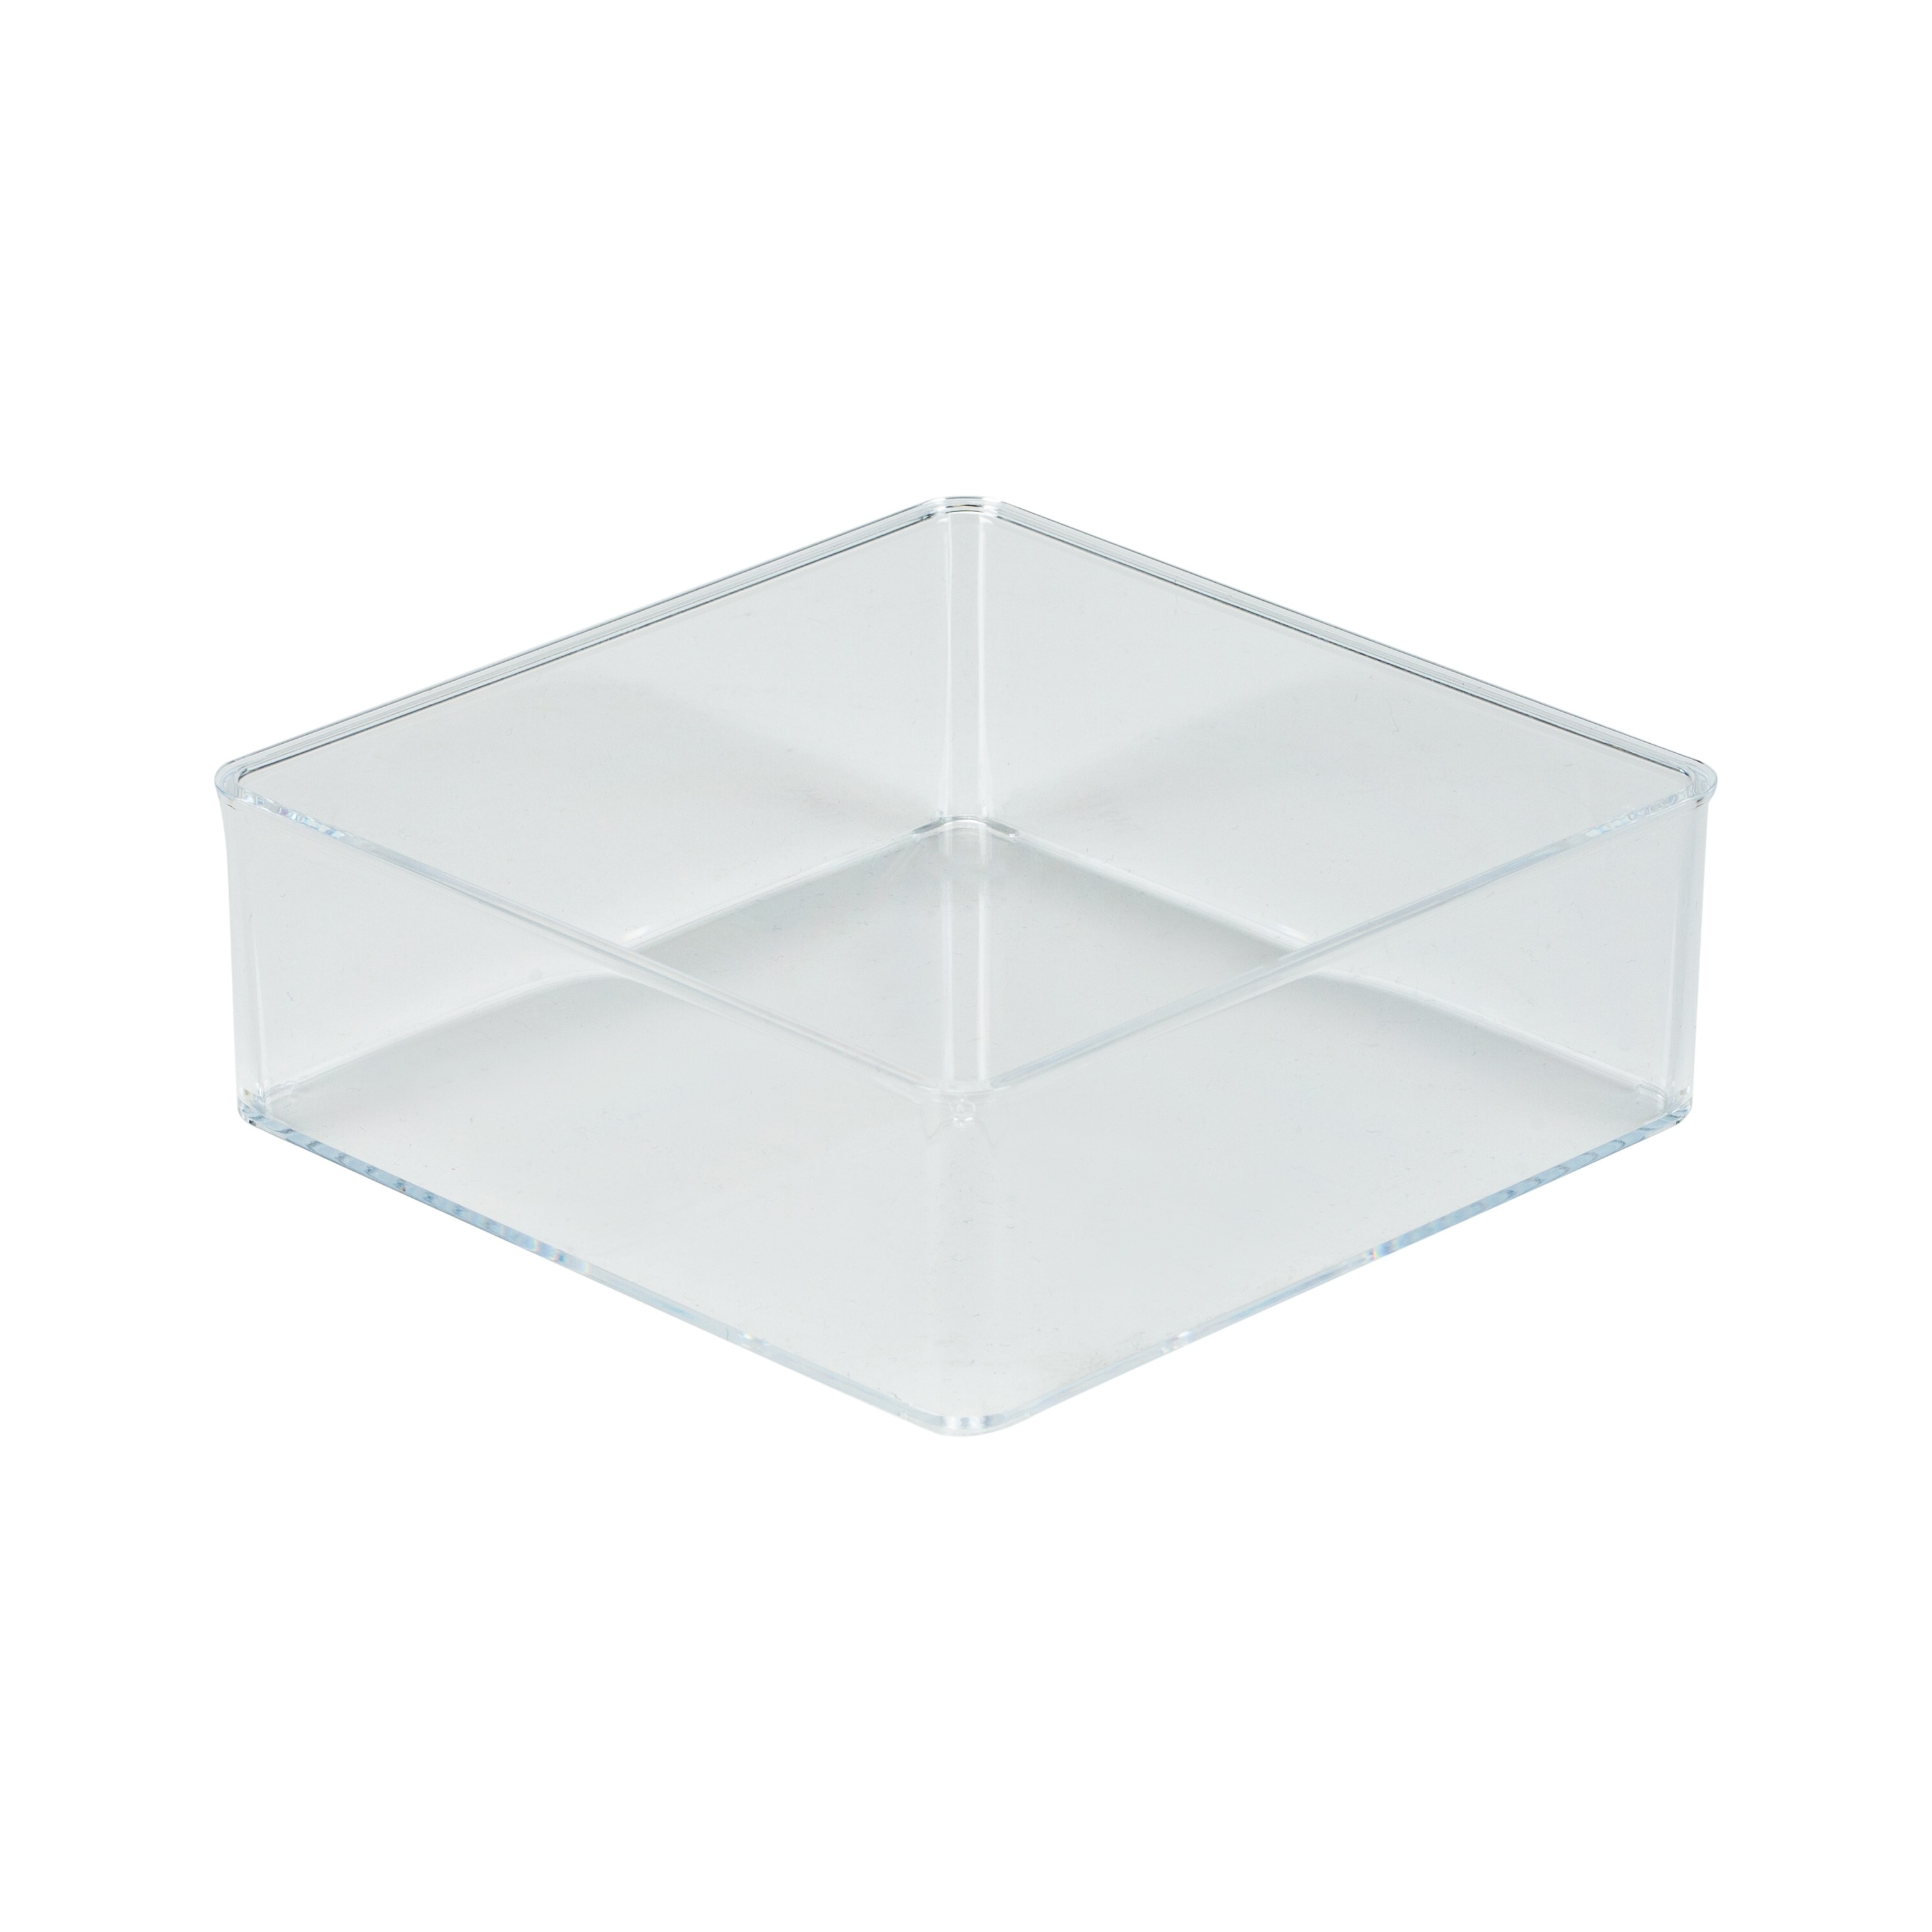
Large Square Drawer Organizer - 6"x6"x2" - Clear
Details Portable Anti Slip Design: the bottom of the makeup organizer for drawer has a silicone anti-slip pad, which can effectively prevent random sliding; Stack these storage boxes together so that you can save the maximum space Safe and Reliable Material: the bathroom drawer organizer trays are made of quality PET material, hard, reliable and reusable, not easily broken or deformed after long term use, so you can use them with confidence Simple Appearance: kitchen utensil organizer is designed in rectangle shape, the smooth interior is easy to clean, and the transparent appearance can be integrated with any decoration of kitchen, bathroom, bedroom, office, and more Applicable Occasions: these drawer organizer bins are suitable for home, school, office, restaurant and more; You can apply them to store various kinds of objects such as staples, highlighters, paper clips, notepads, lipstick, mobile phones, makeup brush, keys, documents, letters
Brand: Kennedy International
Category: Home & Garden > Household Supplies > Storage & Organization > Household Drawer Organizer Inserts